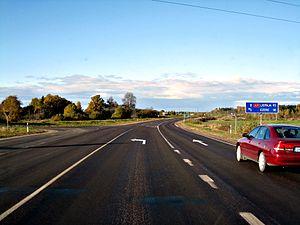
Cet article liste les routes nationales en Lettonie: